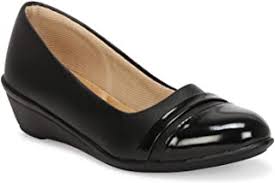
Label: Ballet Flat